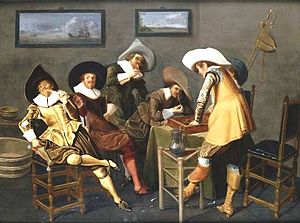
Tobaksrygning / Helbredsforhold
Herrer, som ryger og spiller backgammon af Dirck Hals, 1627.
Tobaksrygning er inhalering af røgen fra tobaksvarer.